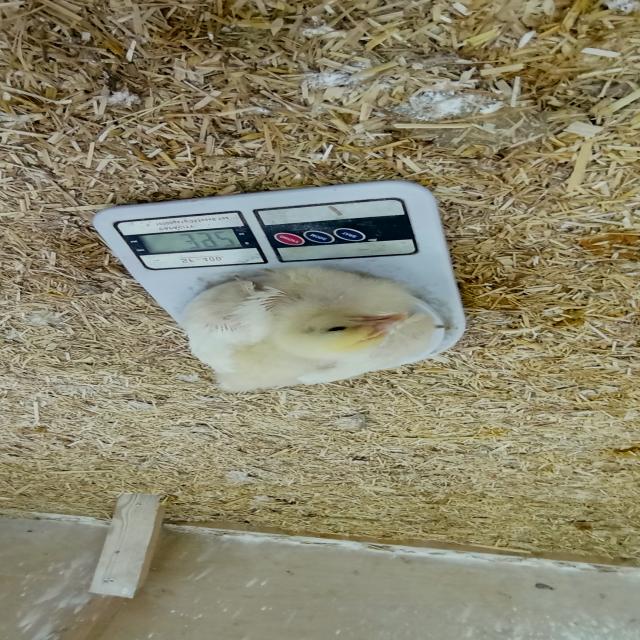
Weight: 390 g